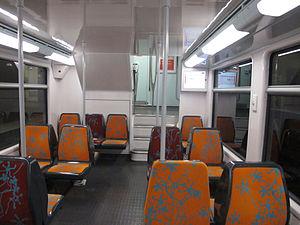
Le MI 09 est un matériel automoteur à deux niveaux de type X'Trapolis Duplex que la Régie autonome des transports parisiens a commandé en 2009 pour remplacer les MI 84 sur la ligne A du réseau express régional d'Île-de-France. La première rame de présérie a été livrée fin 2010 pour une campagne de tests ; la mise en service commercial du nouveau matériel, prévue pour l'automne 2011 a eu lieu le 5 décembre 2011 à La Défense, en présence de Nicolas Sarkozy.